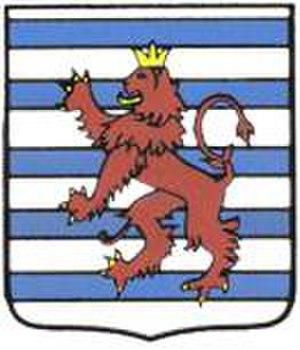
armoiries de la commune de Grâce-Hollogne, burelé d'argent et d'azur de onze pièces, au lion de gueules couronné, armé et lampassé d'or
Grâce-Hollogne est une commune francophone de Belgique située en Région wallonne dans la province de Liège.